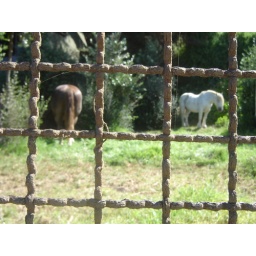
Found this field just off the beach in Horcon